Adrian von Bubenberg

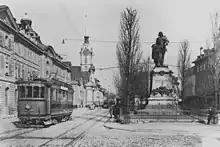
The monument in its original setting (1915 photograph)

Bubenberg's deeds figure already in the near-contemporary illustrated chronicles by Diebold Schilling the Elder. Later, he became an icon in Romantic nationalism, portrayed in literature as the ideal of knightly virtue and of patriotism, notably in the novel "Ring i der Chetti" by Rudolf von Tavel (1931).